Shemsdin (East Syriac ecclesiastical province)

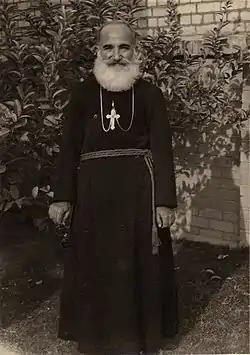
The "mutran" Joseph Hnanishoʿ (1893–1977), photographed in Baghdad

The diocese of Shemsdin was created after the schism of 1552, probably by the second Catholic patriarch ʿAbdishoʿ IV, probably a deformation of 'Shapatan', the Shemsdin district. The metropolitan Hnanishoʿ of 'Rustaqa, Taron [Tergawar] and Urmi', dependent on the third Catholic patriarch Shemʿon VIII Yahballaha, is mentioned in a colophon of 1577. A metropolitan of 'Sepatkai' named Hnanishoʿ, probably the same man, was one of the signatories of a letter of 1580 from the fourth Catholic patriarch Shemʿon IX Denha to pope Gregory XIII.